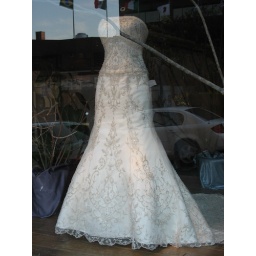
awesome dress in a portland window